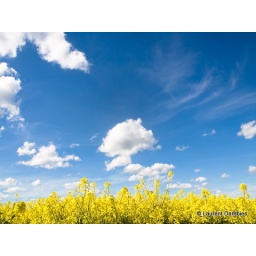
Rapeseed field at spring under blue sky and clouds